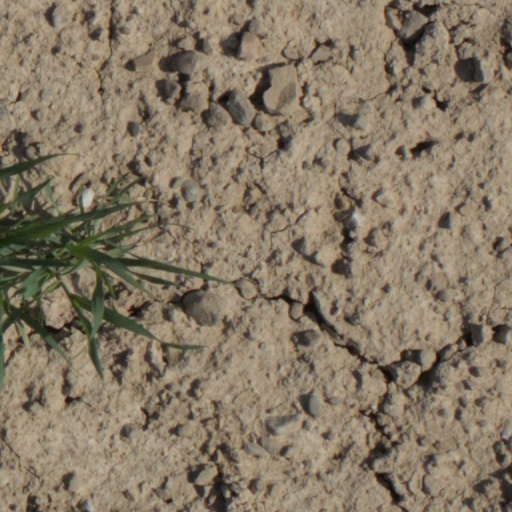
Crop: wheat